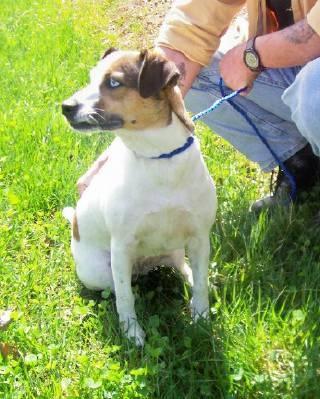
dog